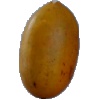
Label: Cucumber Ripe 2